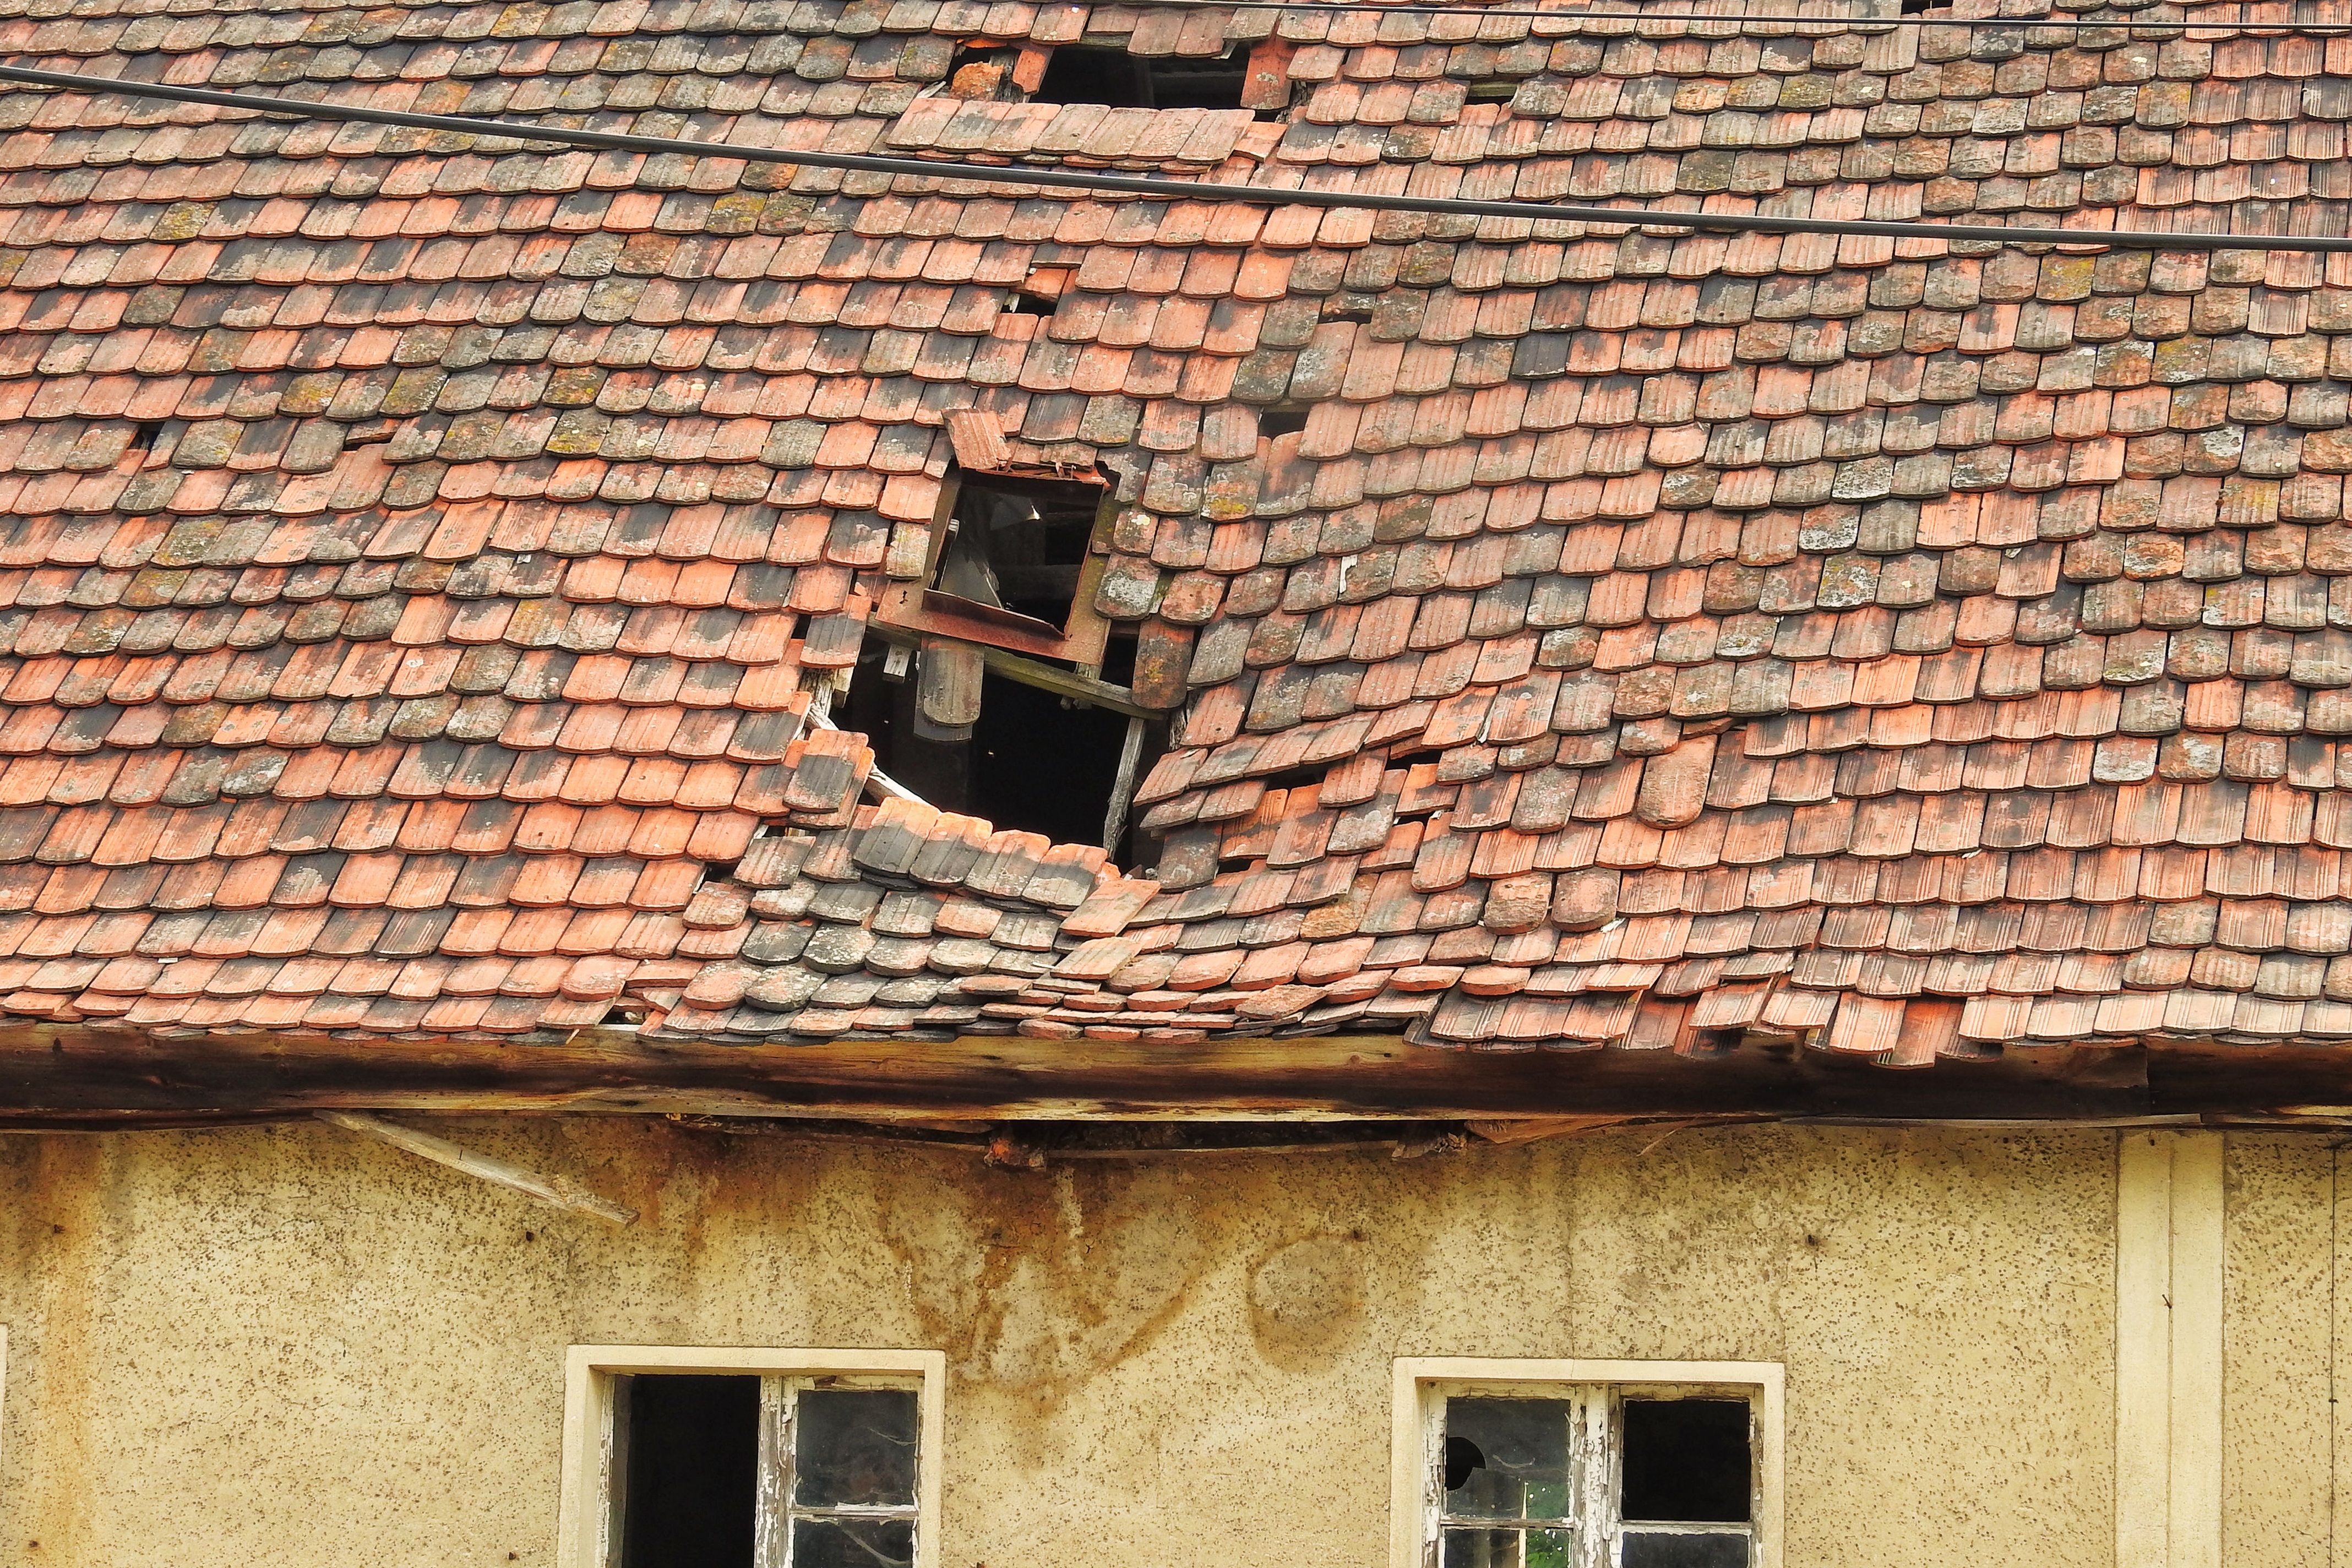
wood, house, window, roof, building, old, wall, cottage, facade, decay, ruin, brick, material, dilapidated, brickwork, leave